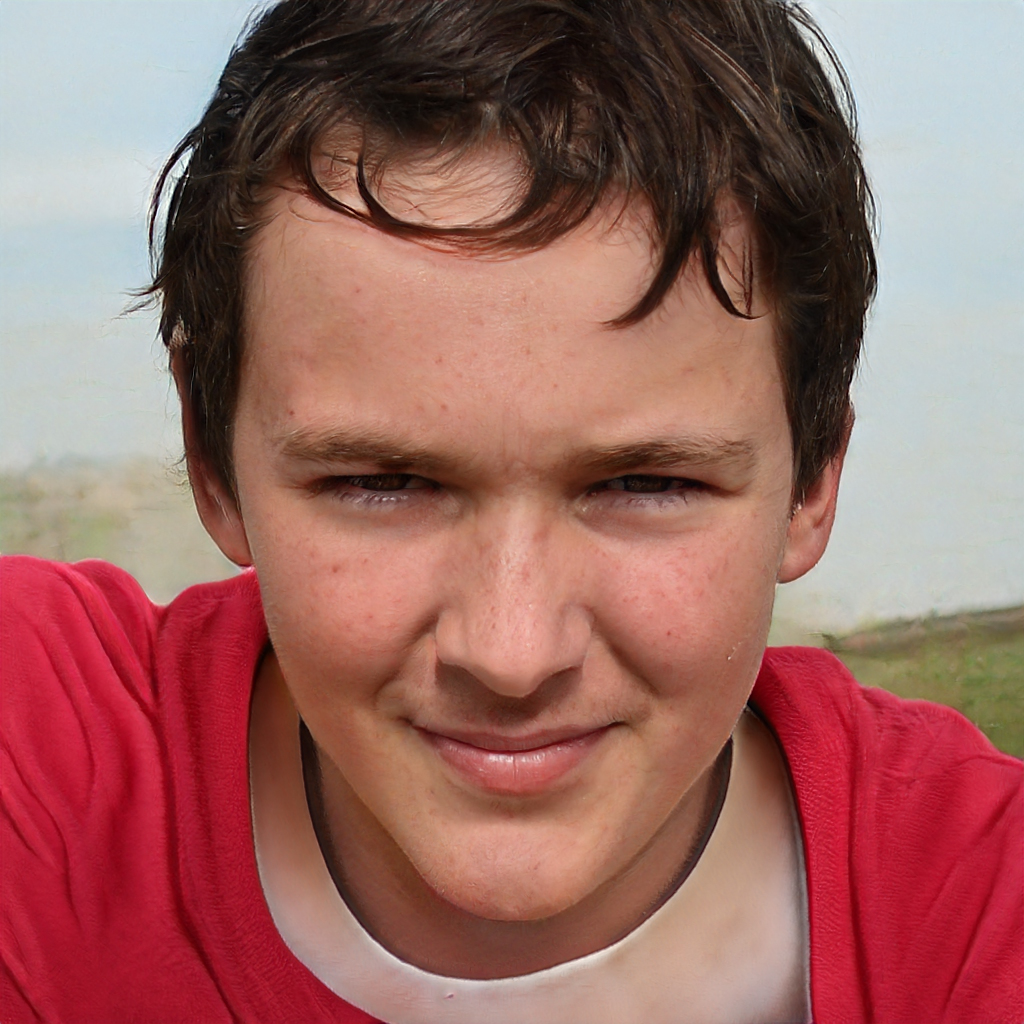
Label: No Watermark